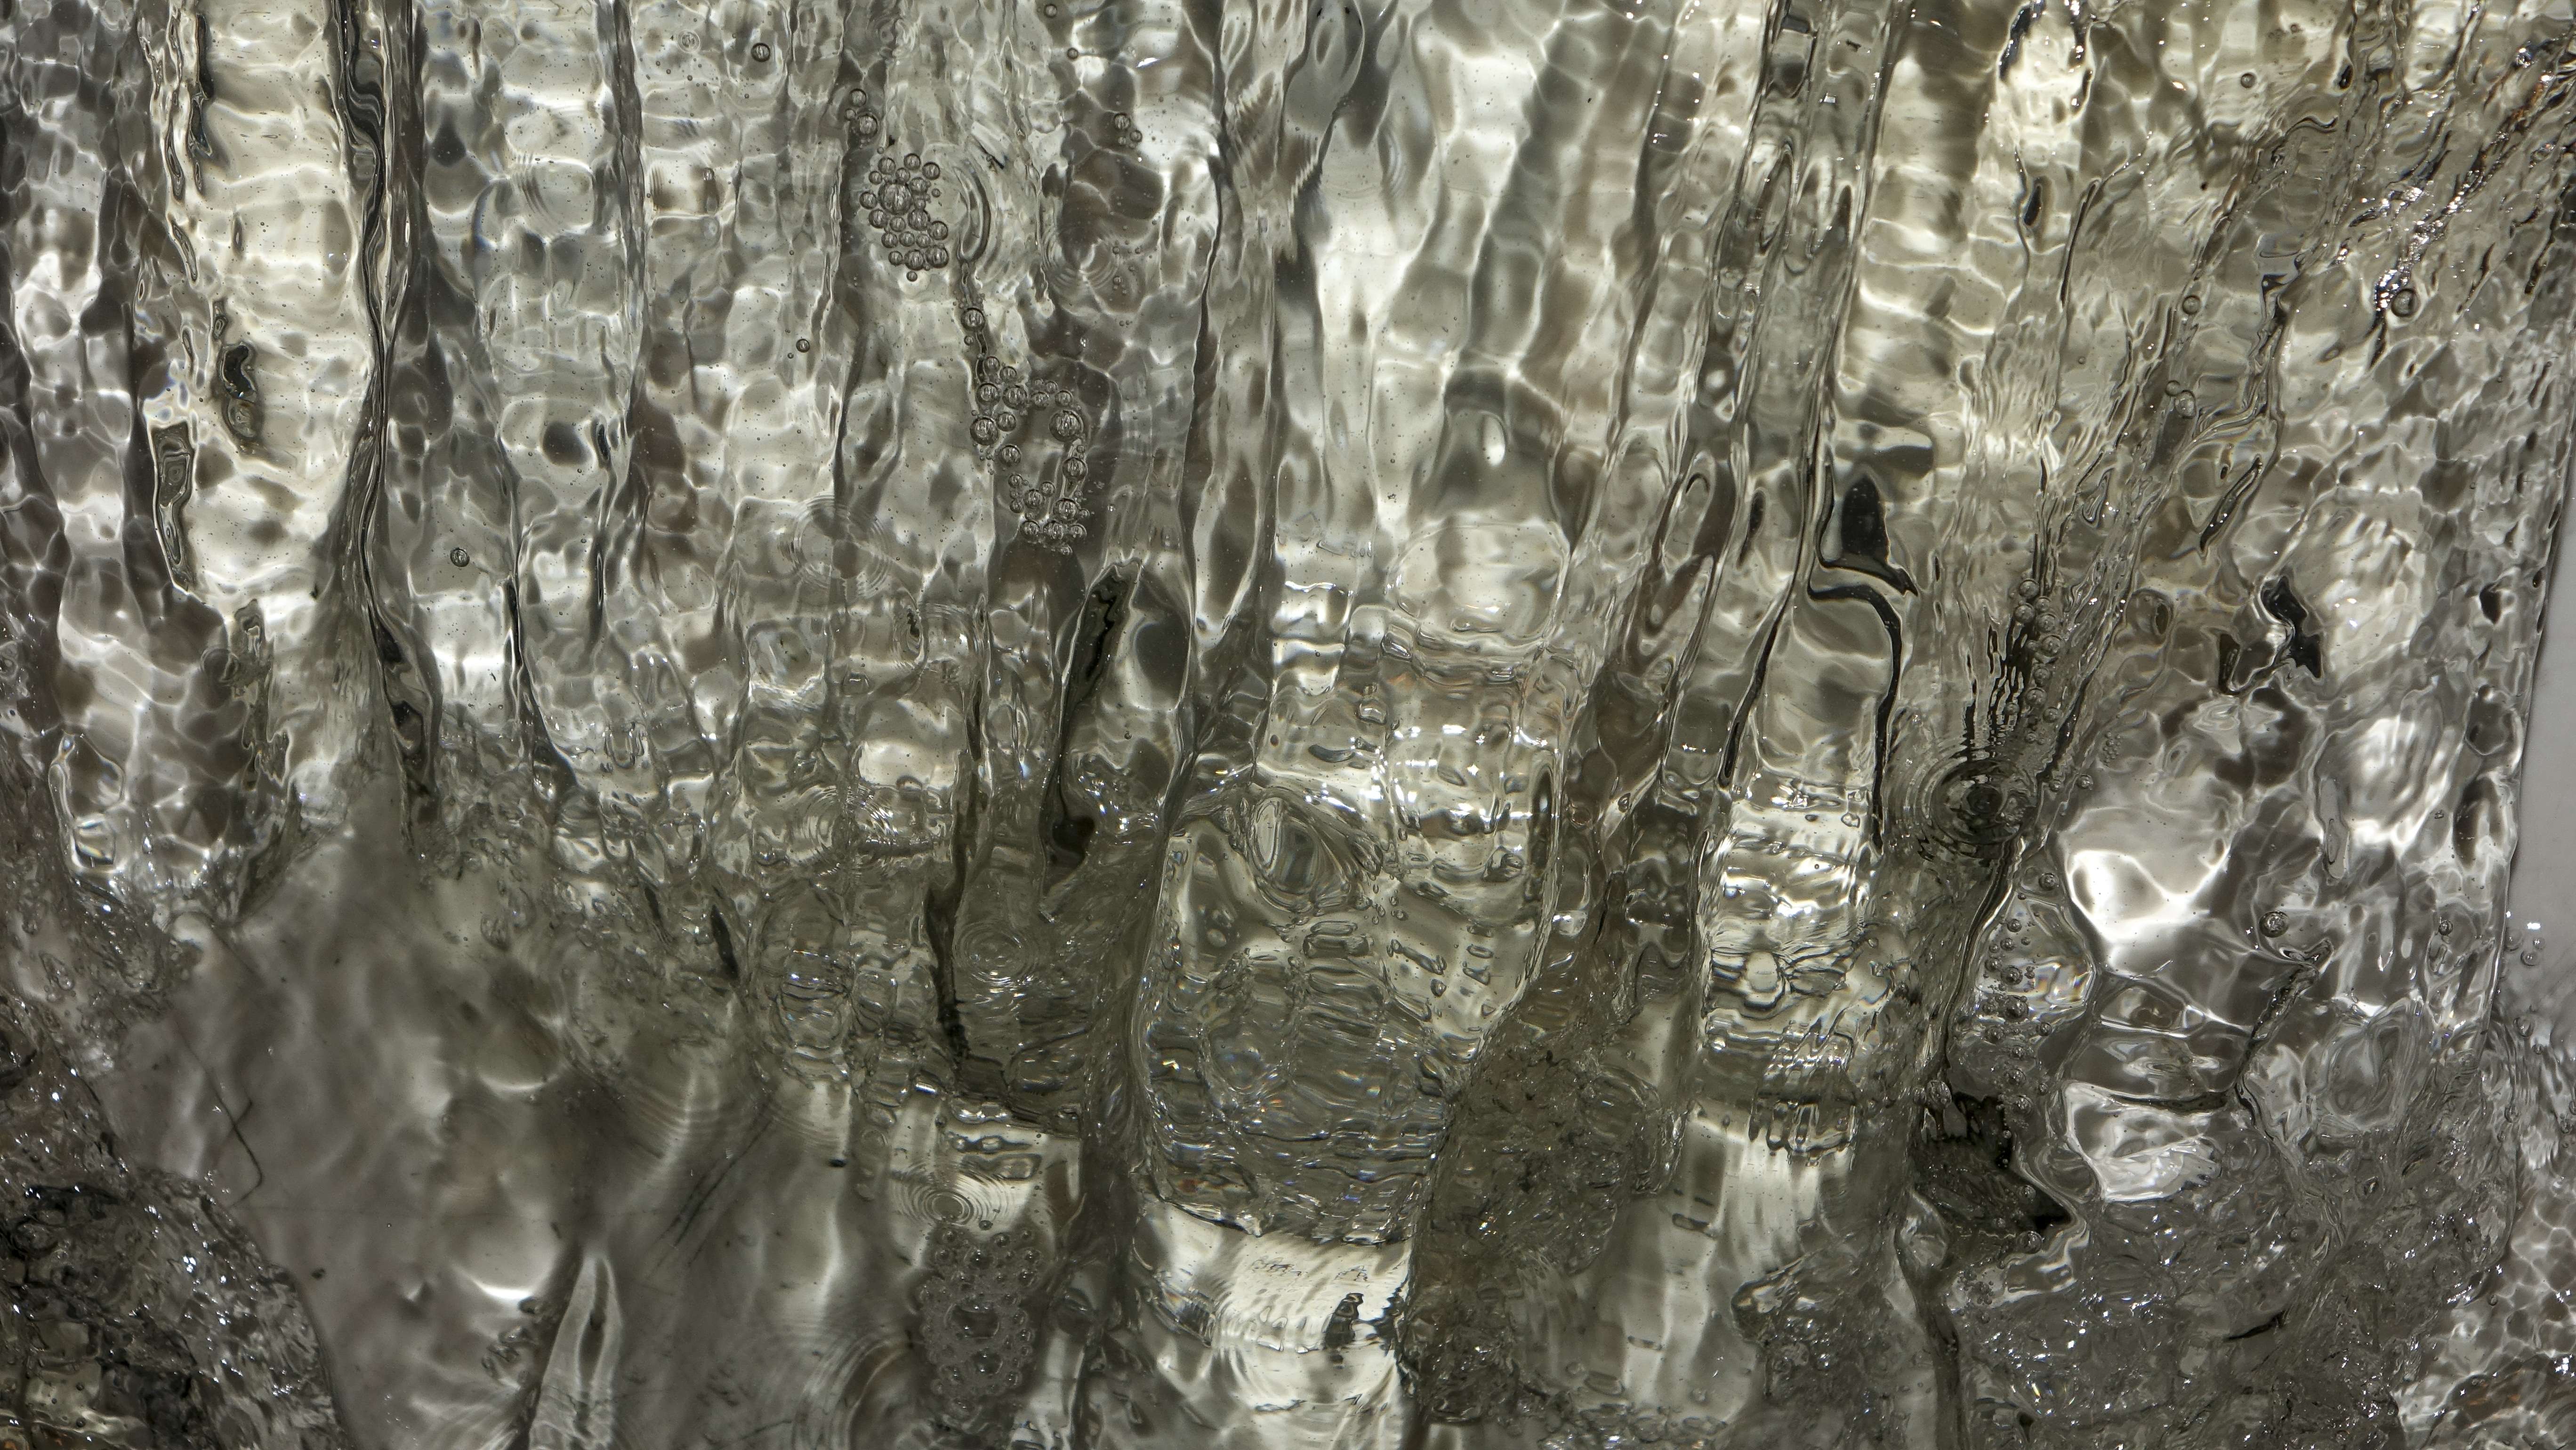
tree, water, branch, winter, liquid, texture, trunk, formation, ice, pattern, flow, grunge, material, surface, transparent, background, design, icicle, layer, freezing, backgrounds and textures, woody plant